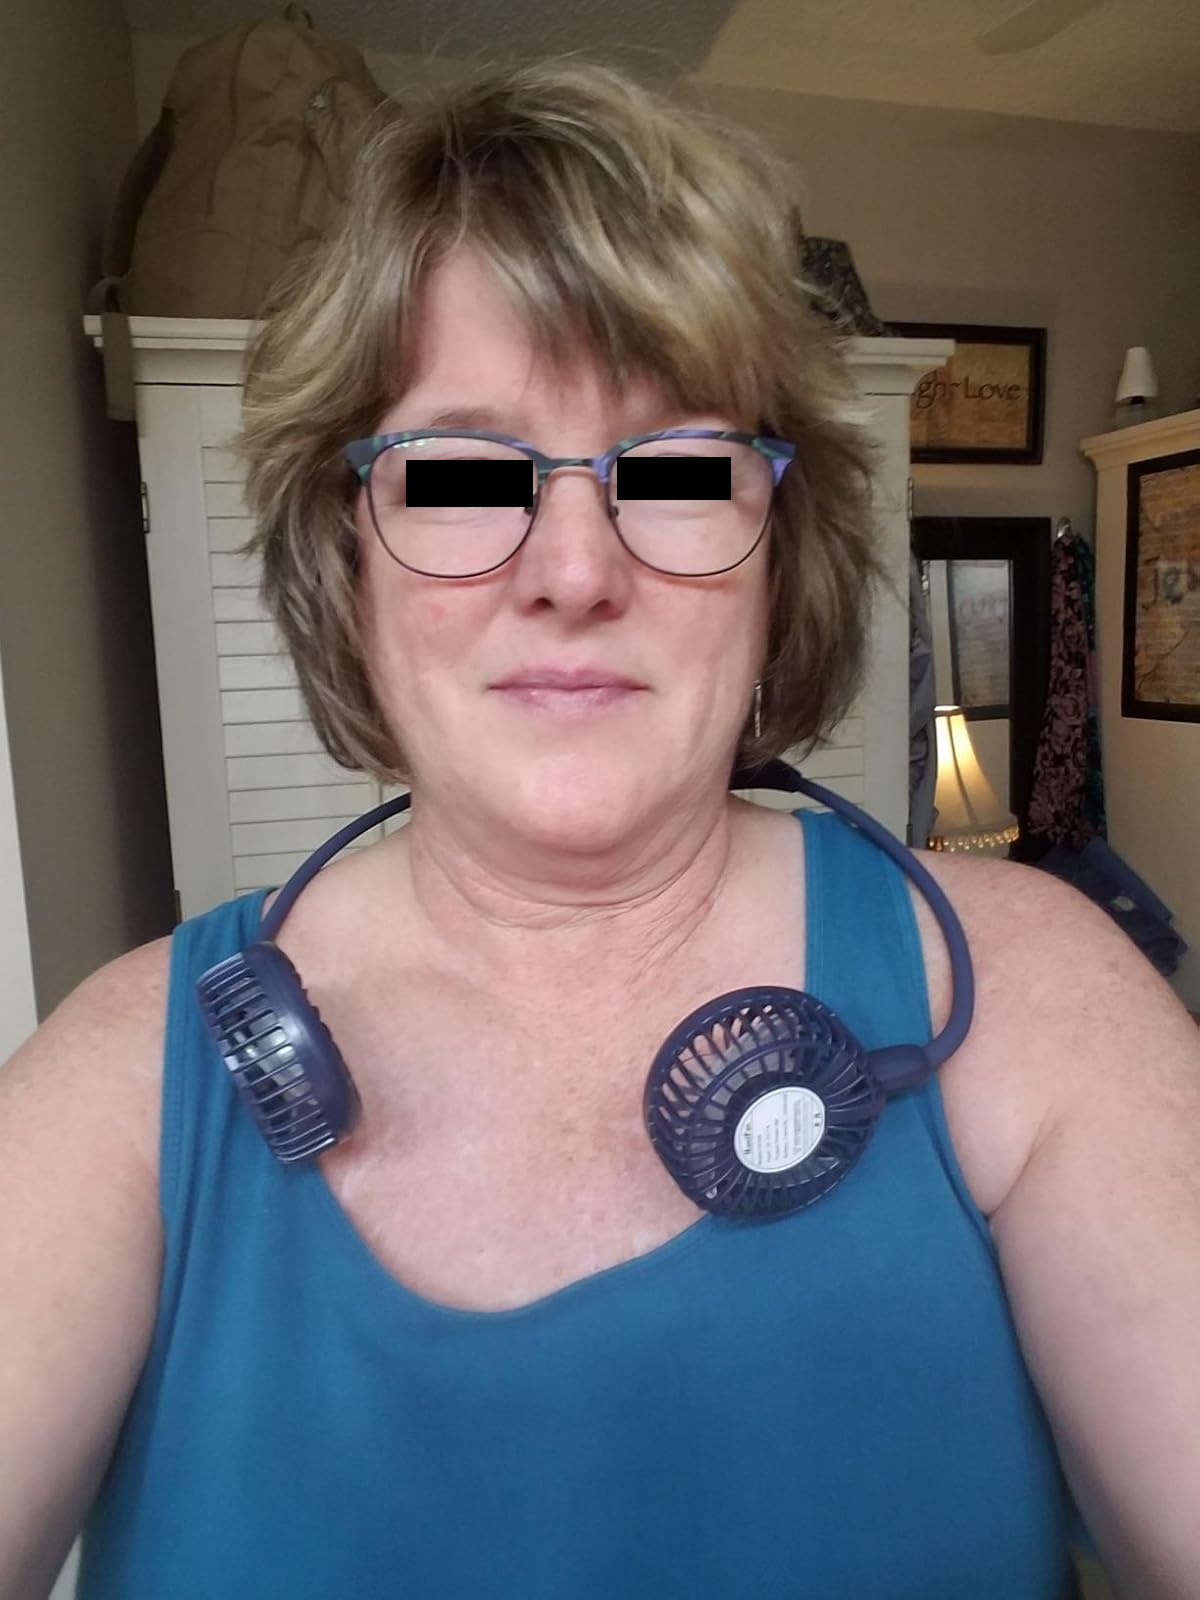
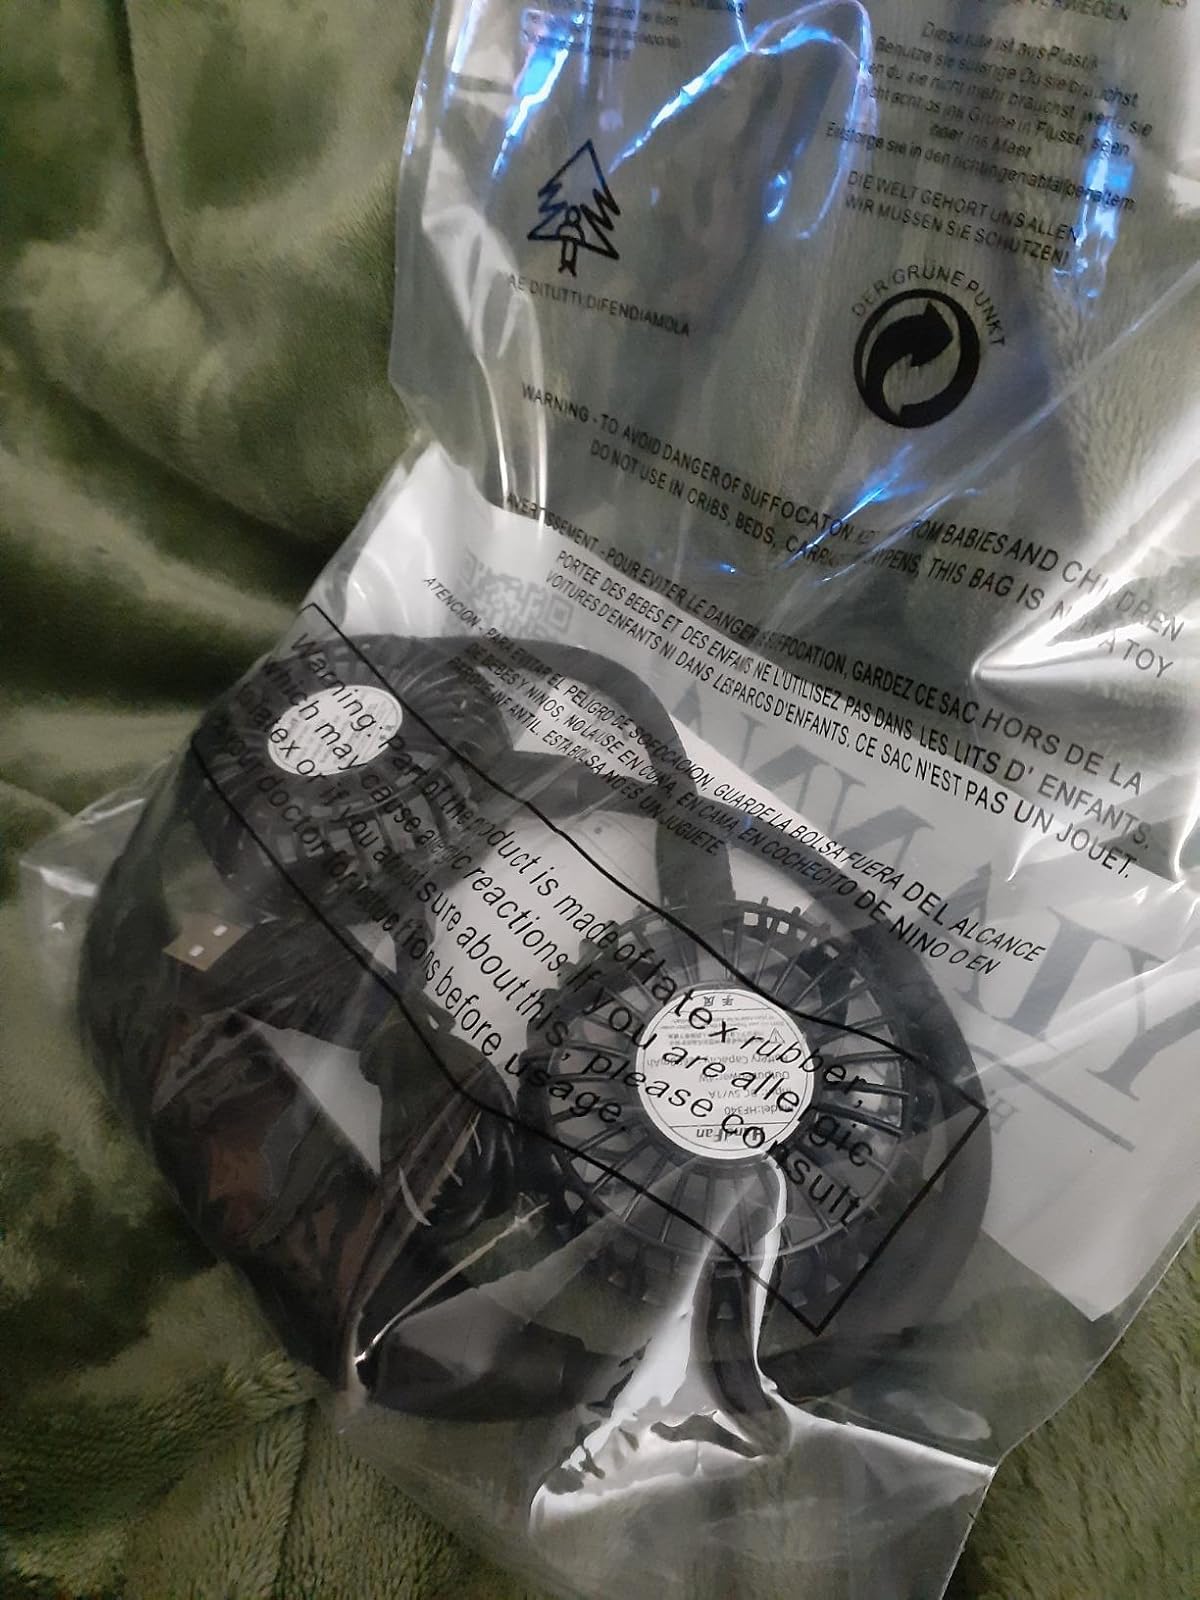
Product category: fan
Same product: no